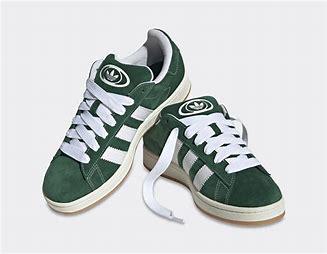
Brand: Adidas
Model: Campus